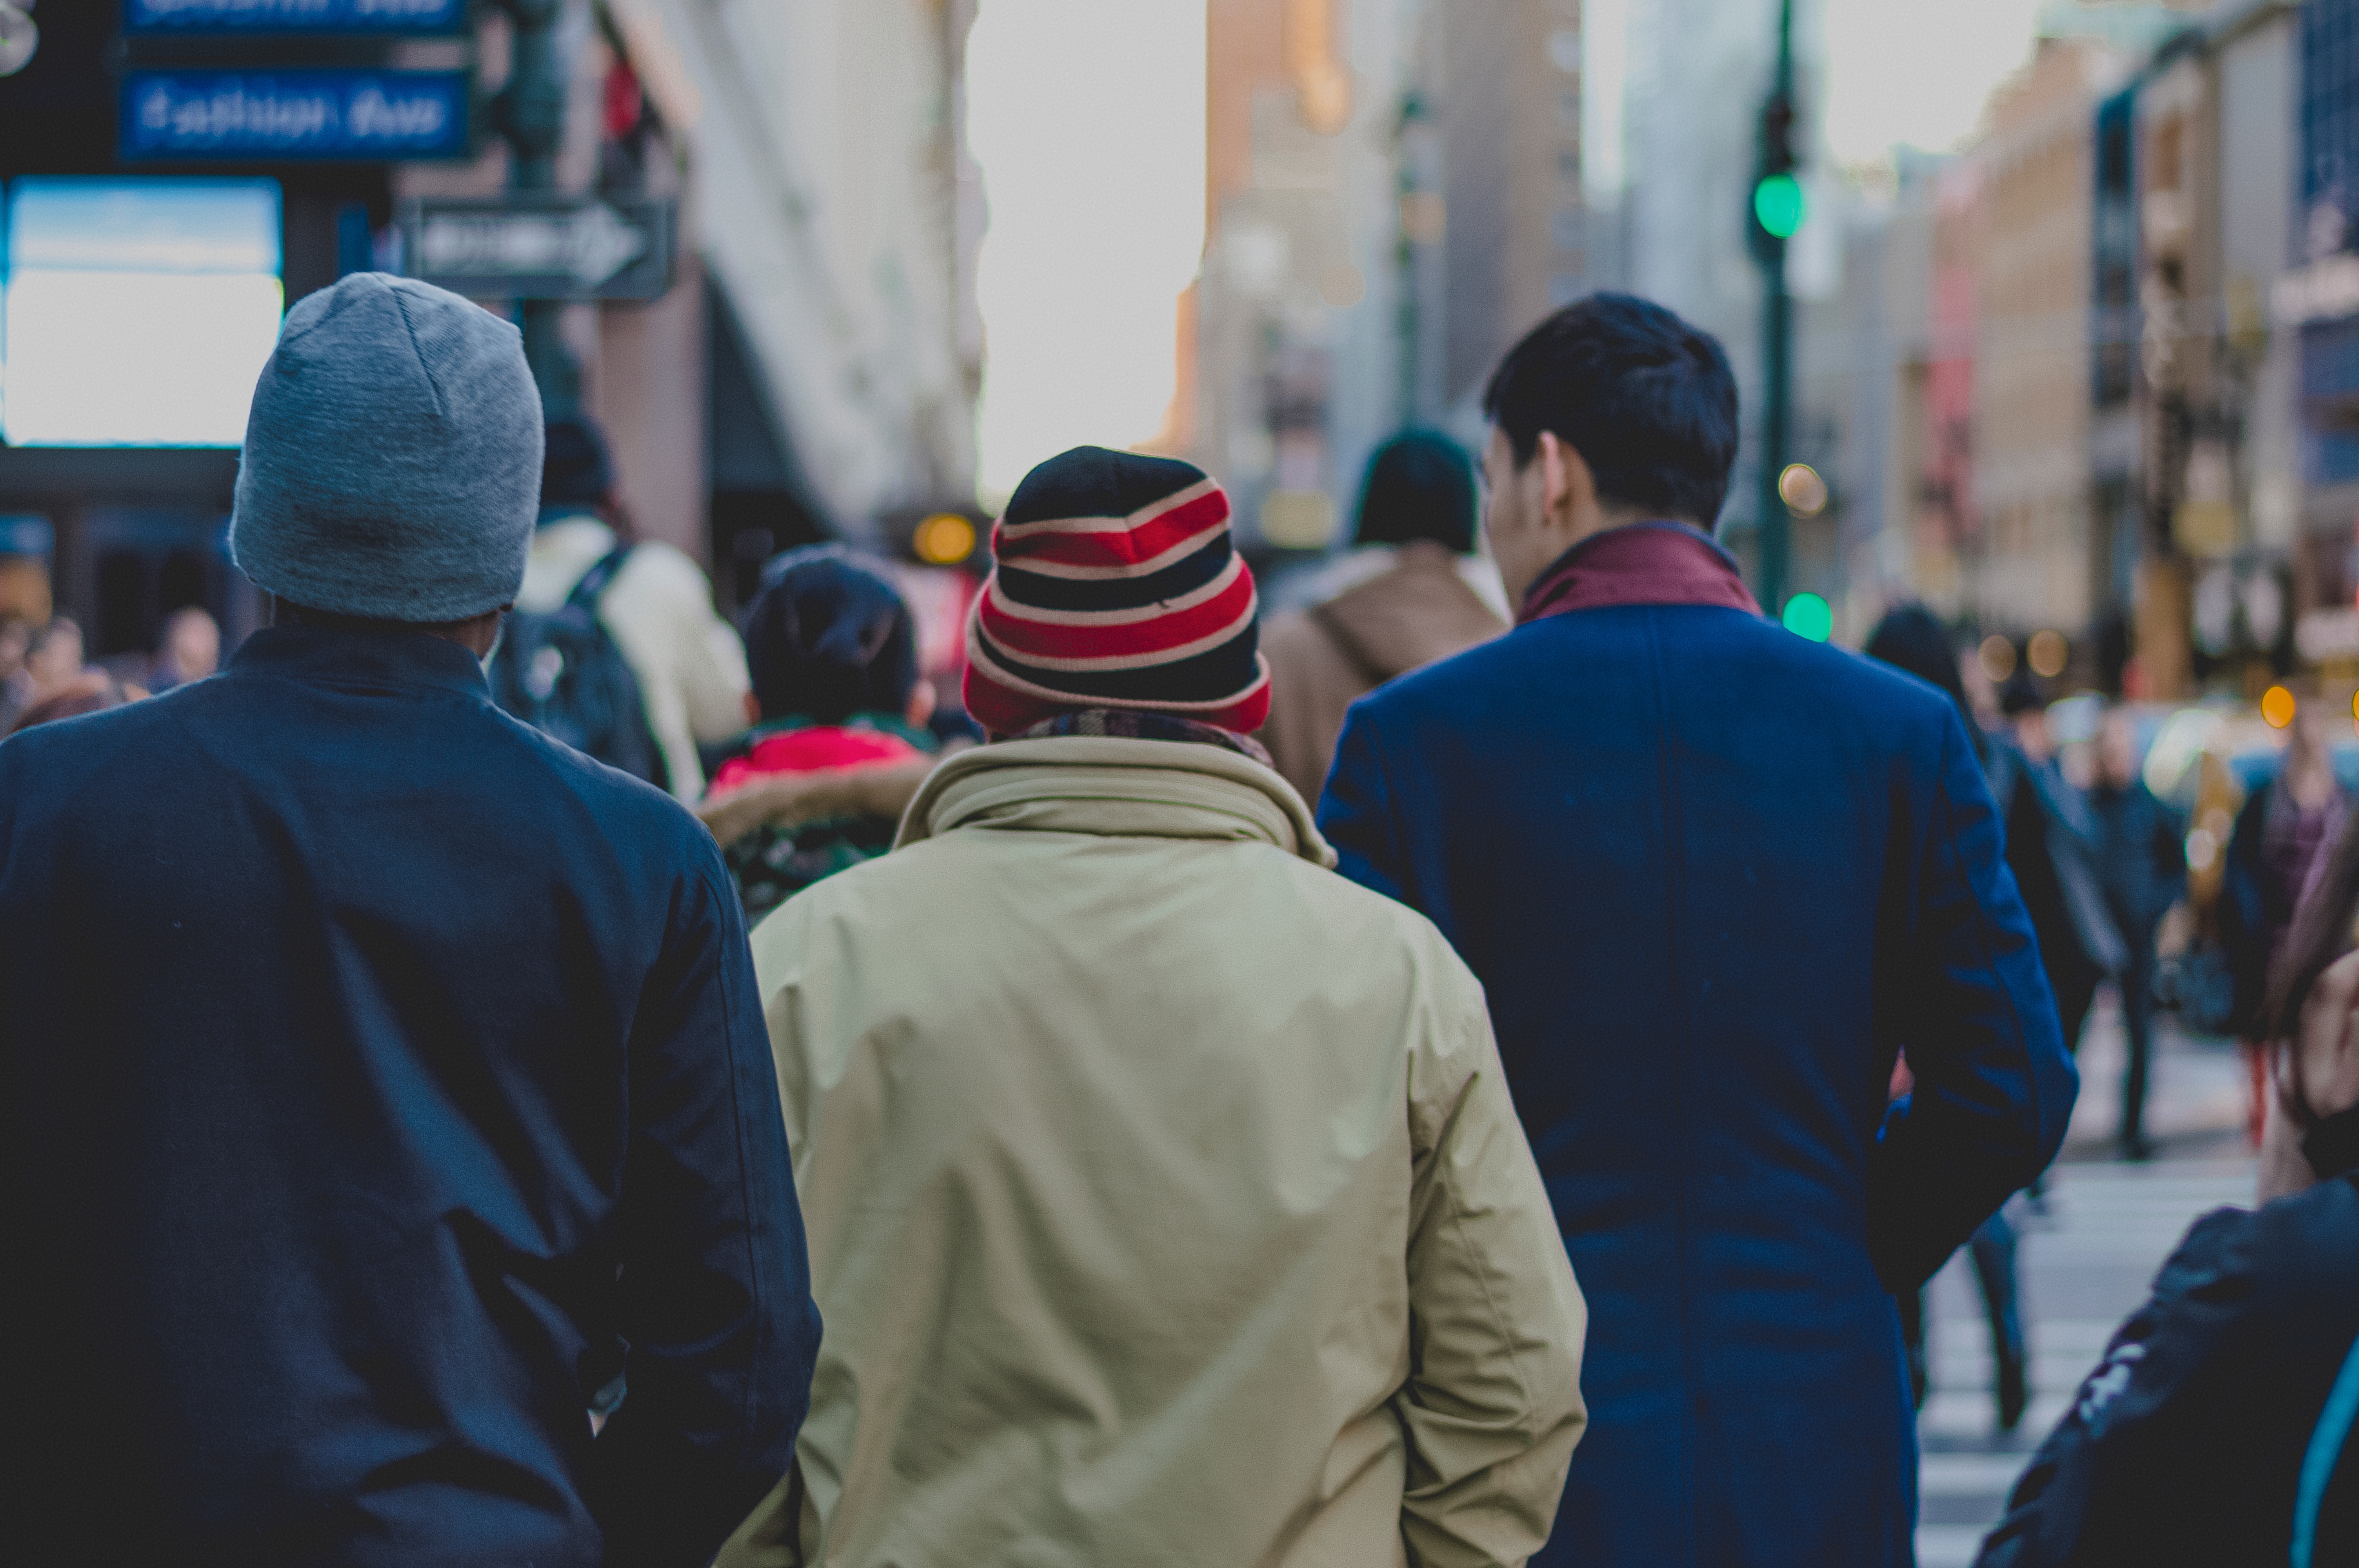
pedestrian, people, street, crowd, education, demonstration